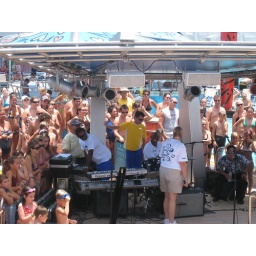
Cruise Director Abe Huges in the yellow shirt